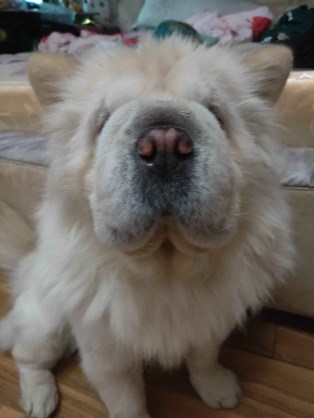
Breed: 329-n000119-chow